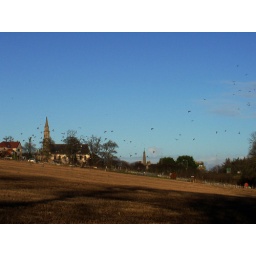
A field beside Duff House in Banff, I like the birds taking off, think it completes the picture